Eifuku

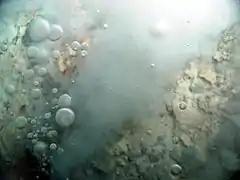

The "Champagne" vent was discovered either in 2004 by the ROPOS remotely operated vehicle (ROV) or by a NOAA expedition in 2003. It lies west of the summit in the sector collapse scar and features both focused (white smokers that form chimneys) and diffuse venting. Temperatures of the discharge reach in gas-rich fluids that contain . The chimneys are formed by sulfur.